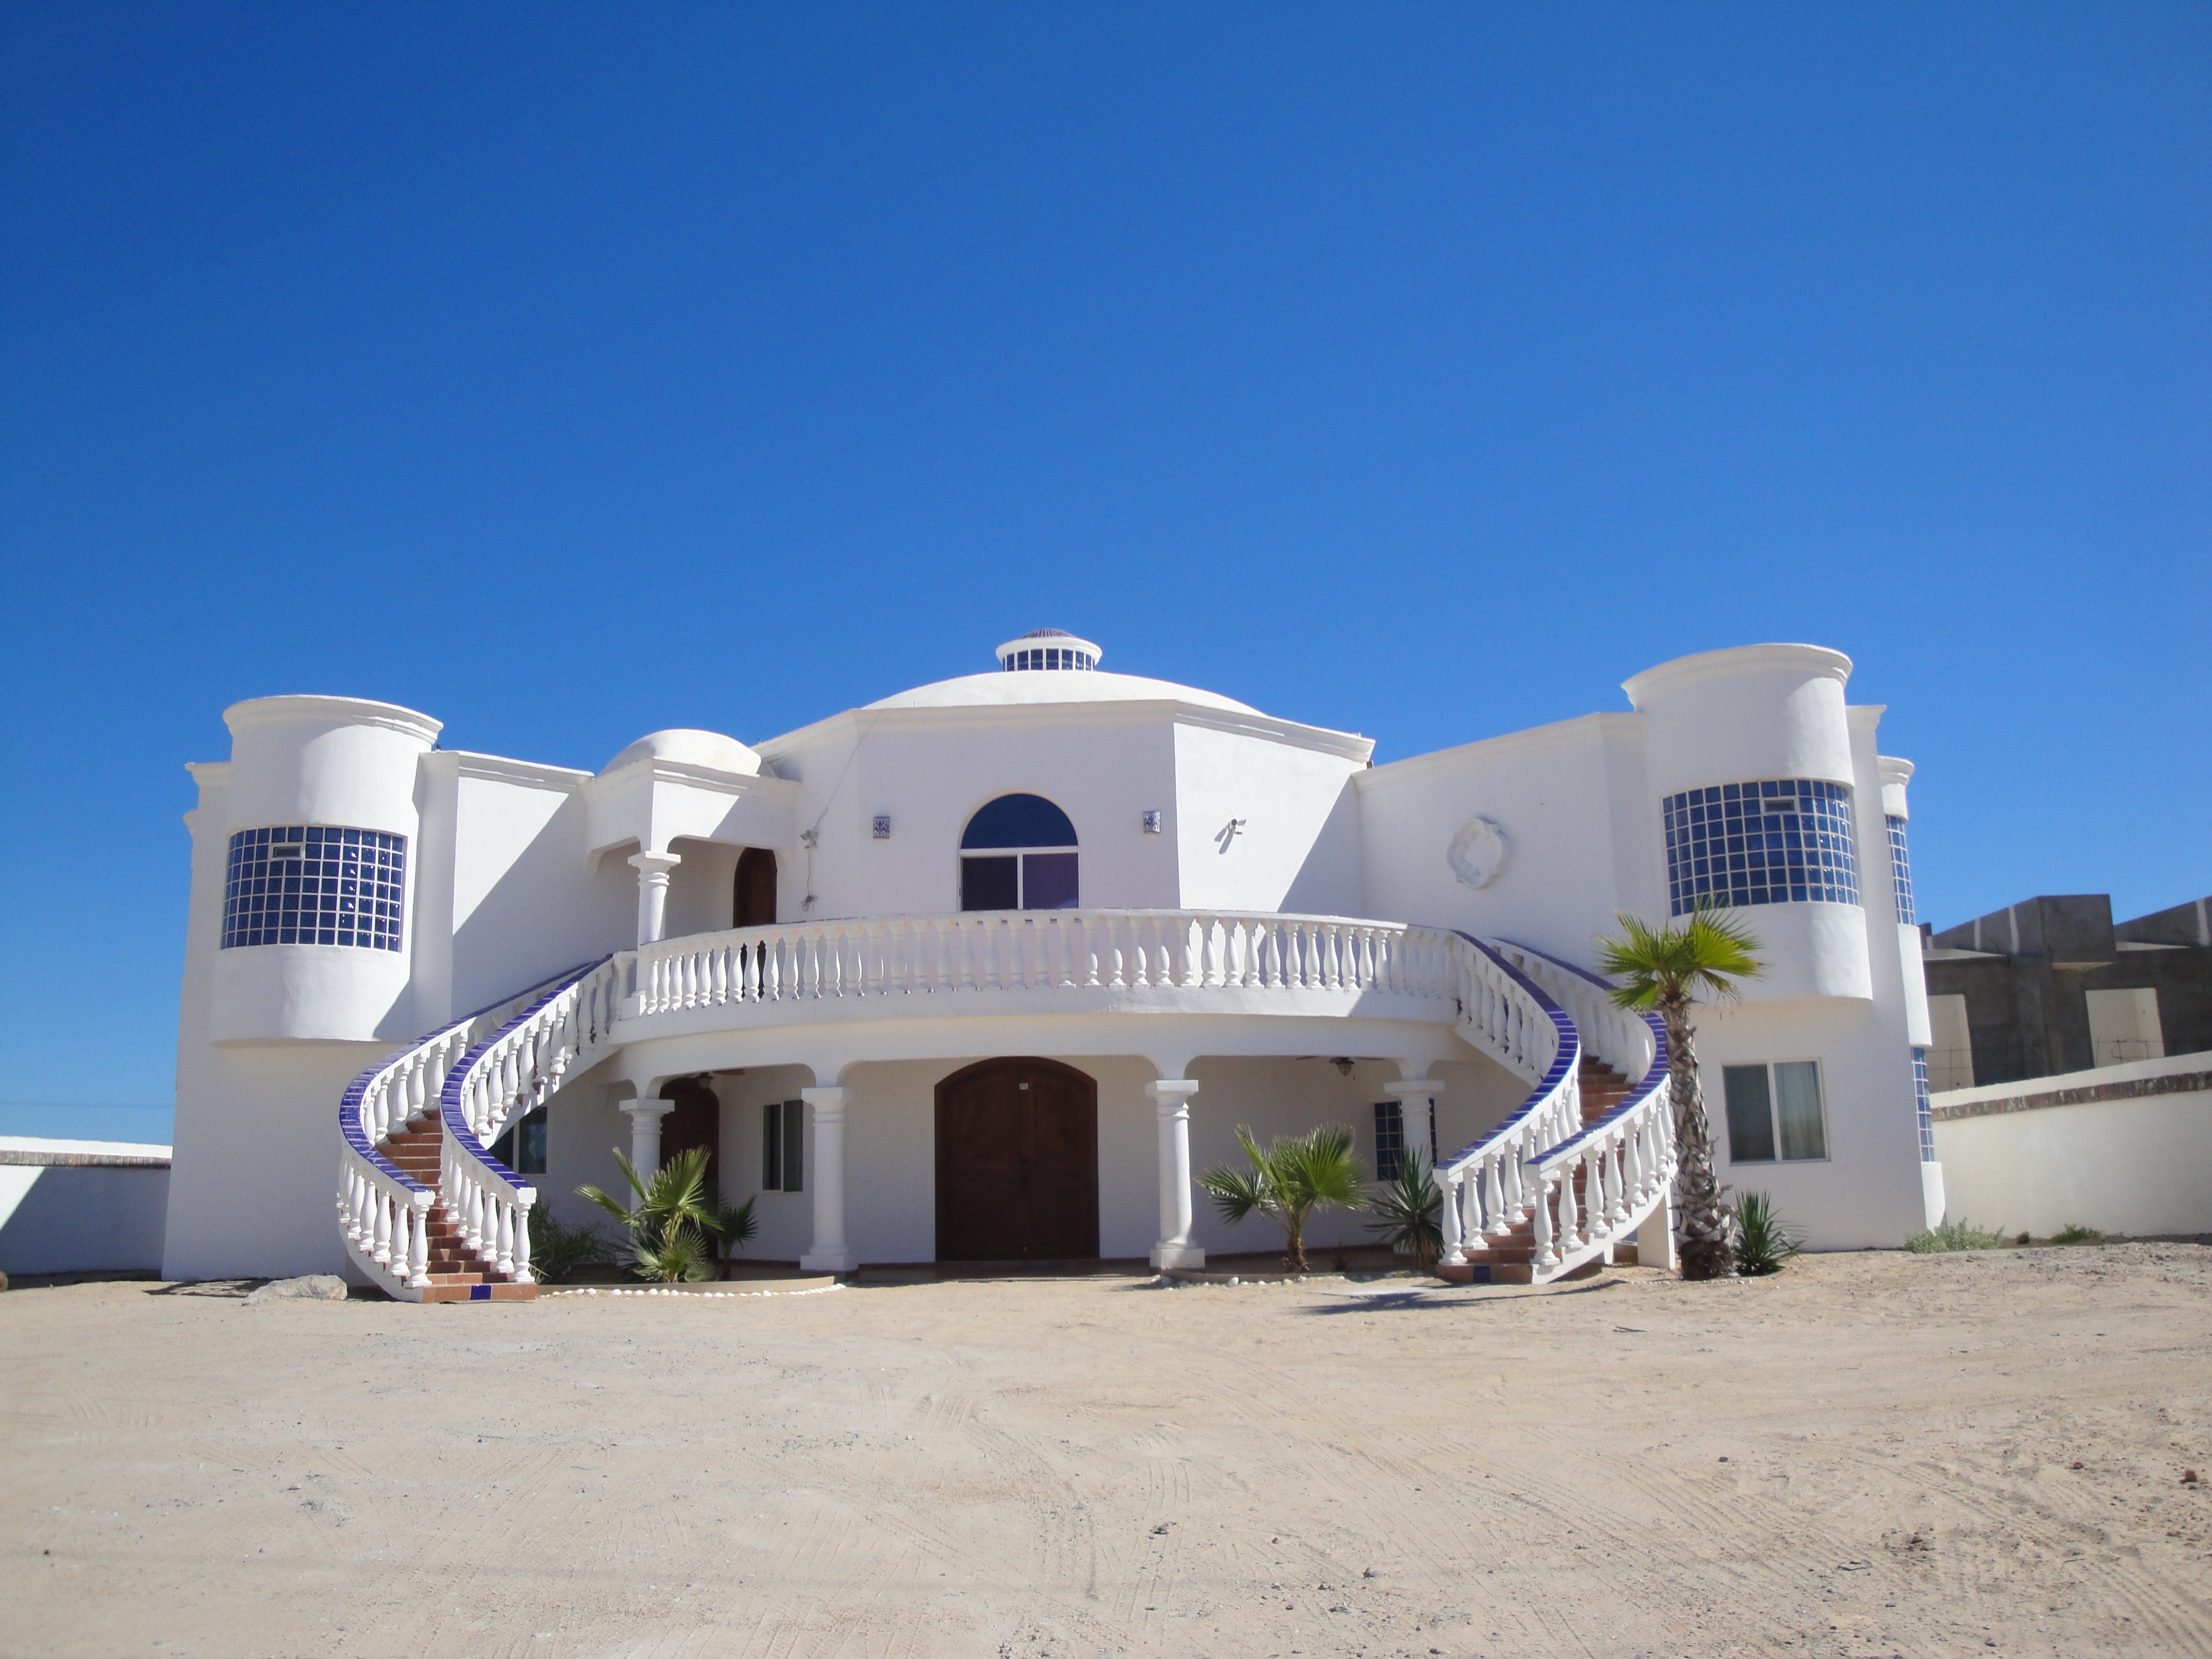
beach, white, villa, mansion, house, building, property, stairs, mexico, estate, blue windows